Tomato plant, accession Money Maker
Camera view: horizontal (90 deg, fisheye); turntable rotation: 150 degrees
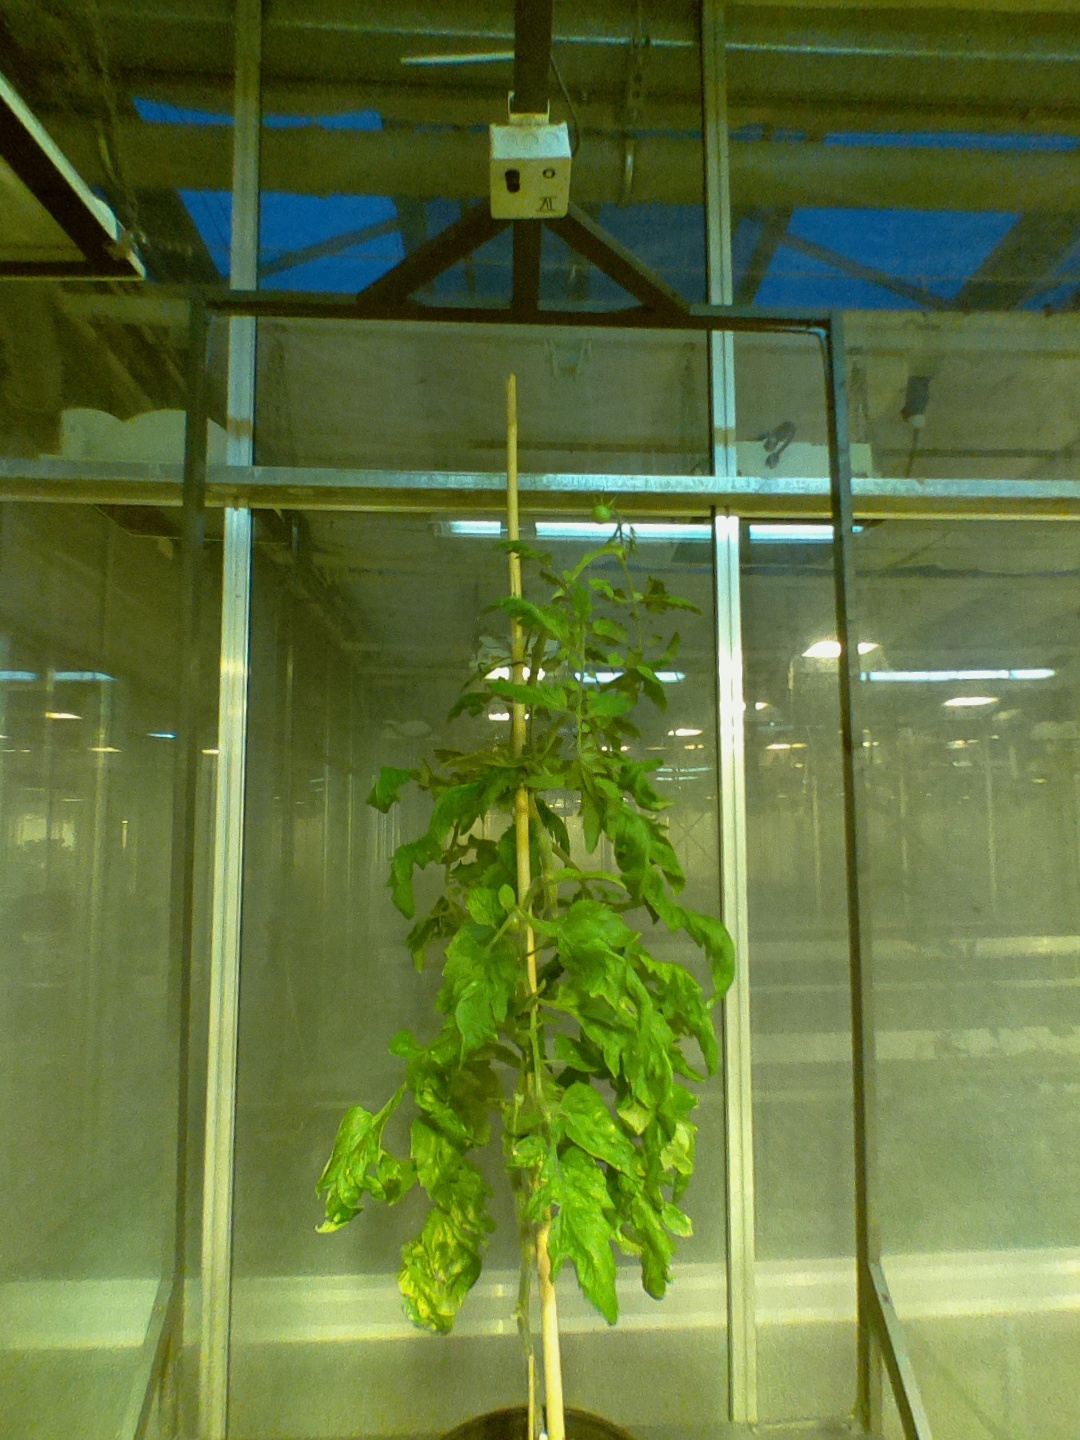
BBCH growth stage 78: 80% -90% of final fruit size